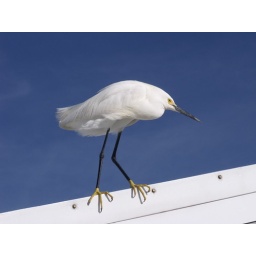
snowy egret against the glorious blue sky